William Kent

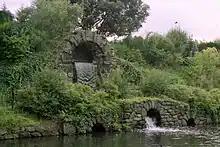
Cascade in gardens of Chiswick House

As a landscape designer, Kent was one of the originators of the English landscape garden, a style of "natural" gardening that revolutionised the laying out of gardens and estates. His projects included Chiswick House, Stowe, Buckinghamshire, from about 1730 onwards, designs for Alexander Pope's villa garden at Twickenham, for Queen Caroline at Richmond, and notably at Rousham House, Oxfordshire, where he created a sequence of Arcadian set-pieces punctuated with temples, cascades, grottoes, Palladian bridges and exedra, opening the field for the larger scale achievements of Capability Brown in the following generation. Smaller Kent works can be found at Shotover Park, Oxfordshire, including a faux Gothic eyecatcher and a domed pavilion. His all-but-lost gardens at Claremont, Surrey, have recently been restored. It is said that he was not above planting dead trees to create the mood he required.